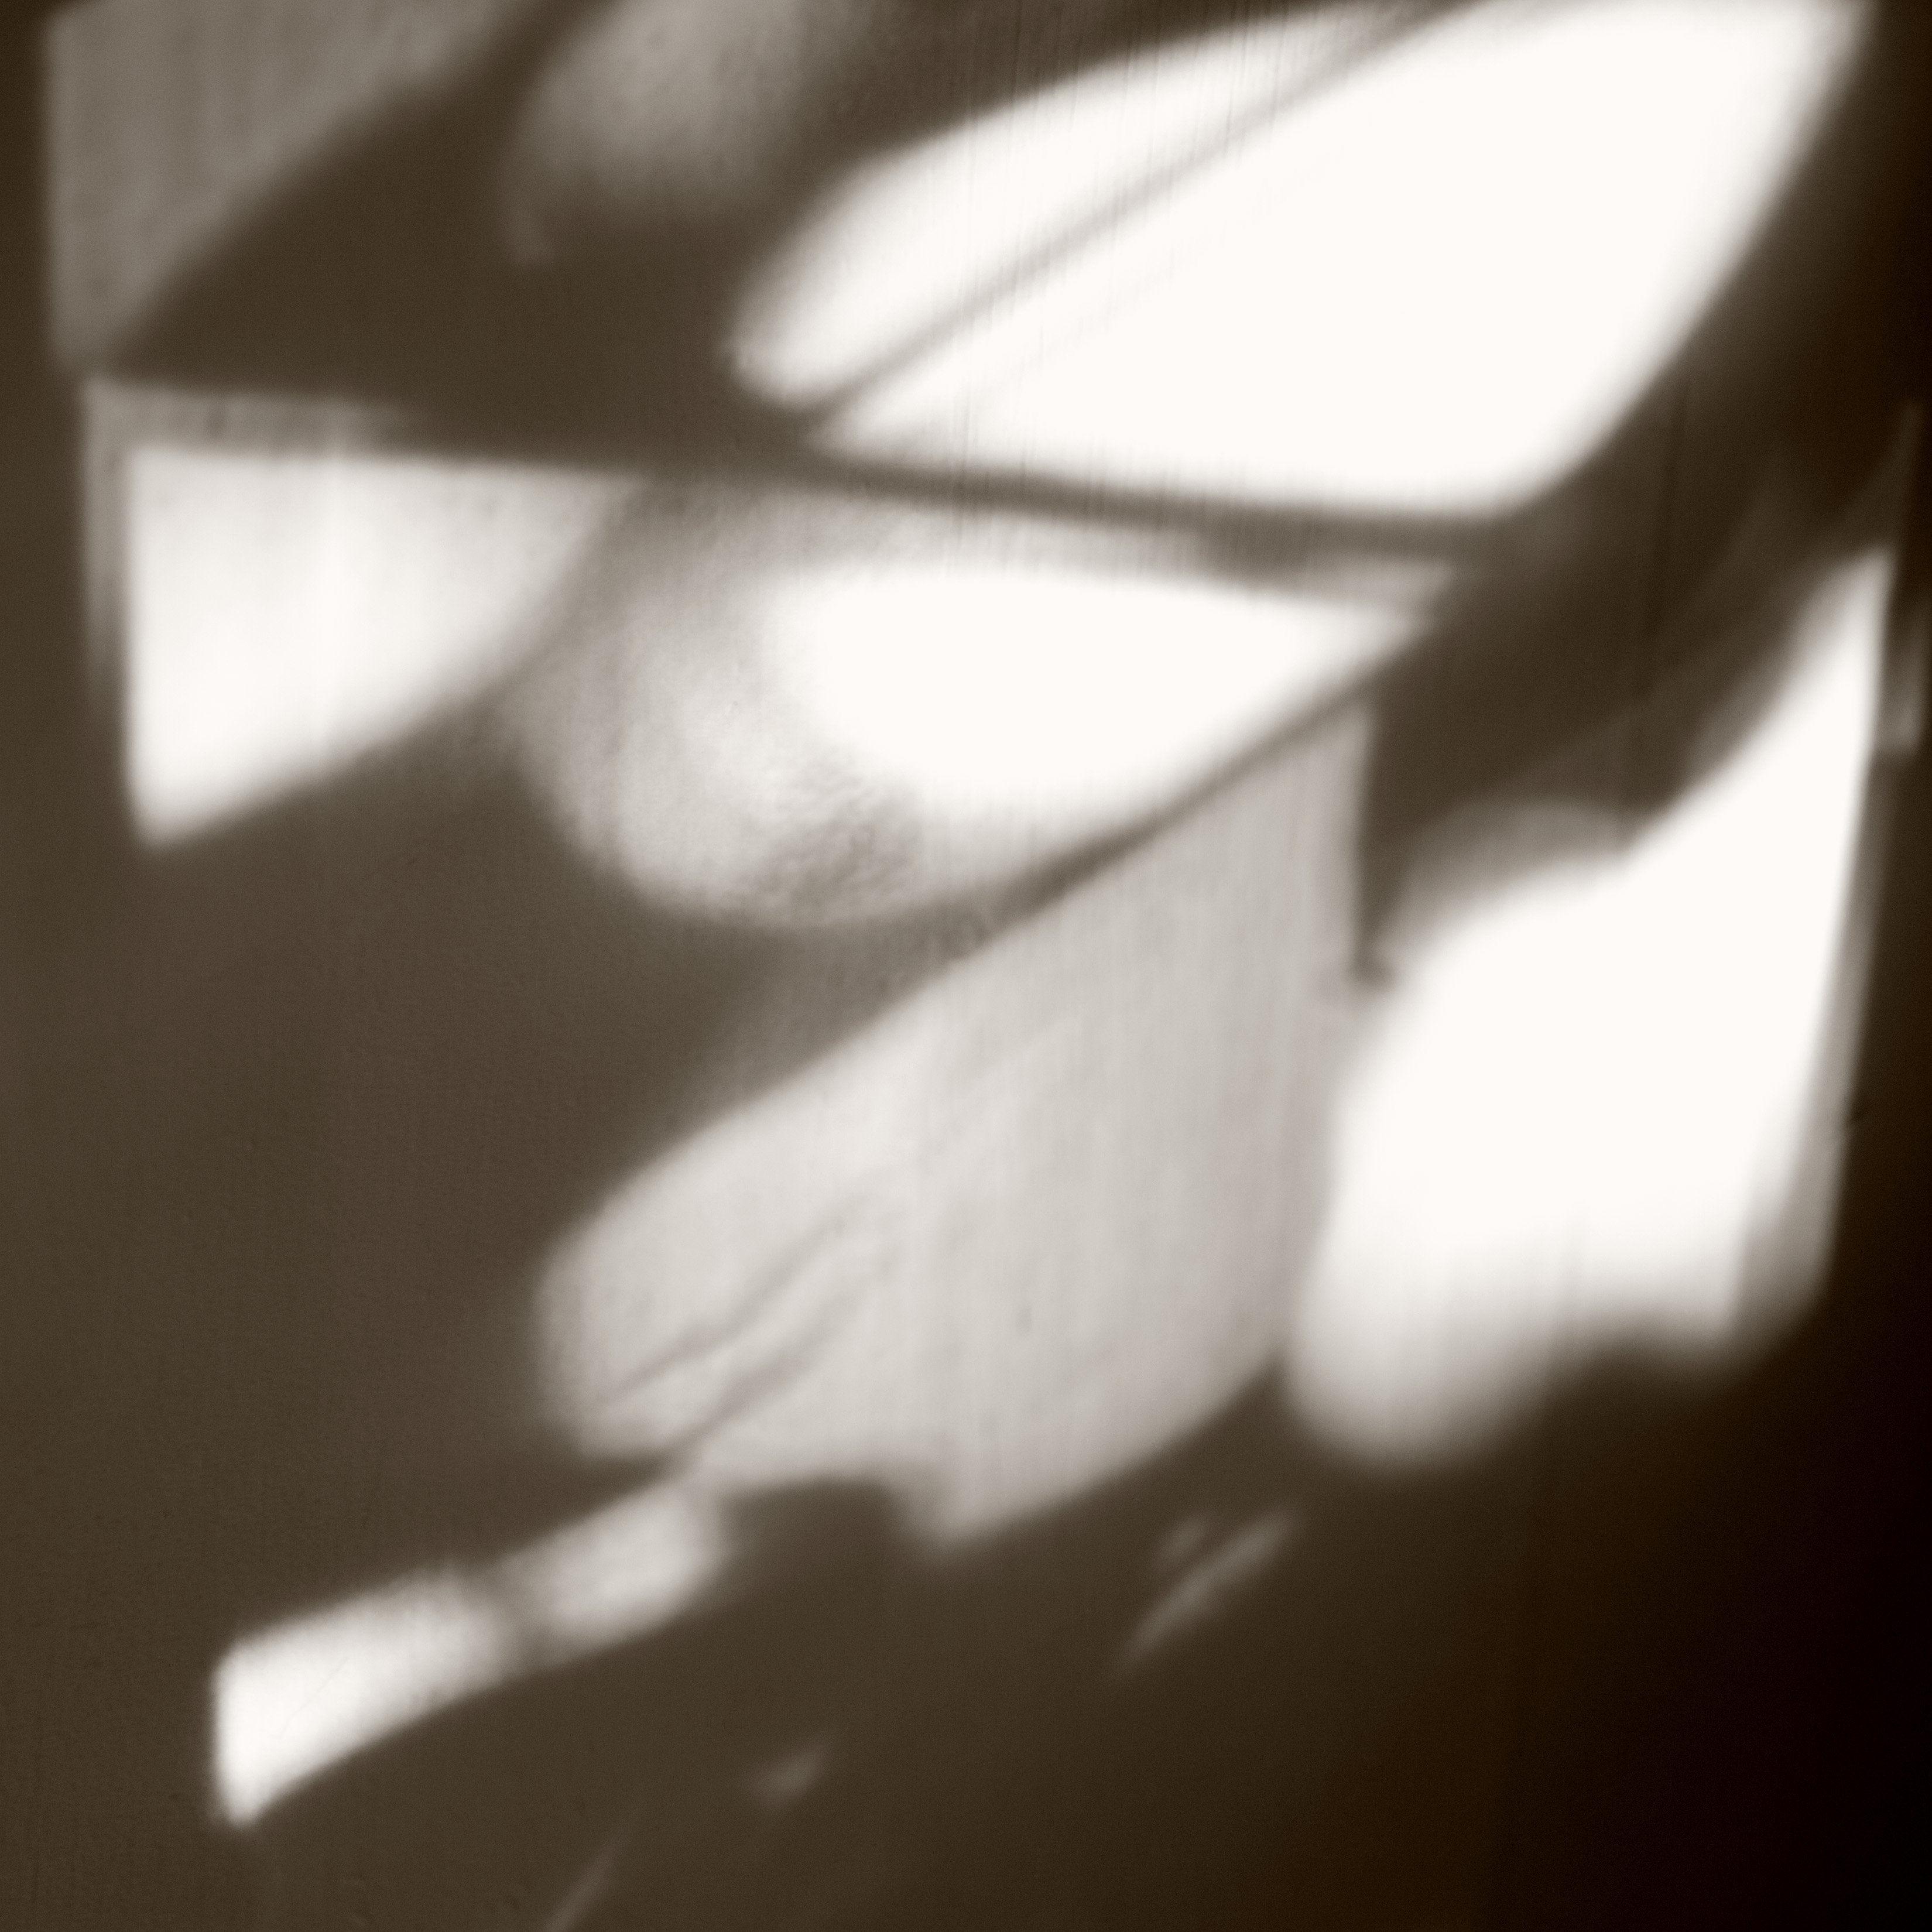
hand, wing, light, black and white, white, photography, glass, reflection, color, shadow, darkness, black, monochrome, lighting, close up, eye, shape, macro photography, monochrome photography